Anarchism in Brazil

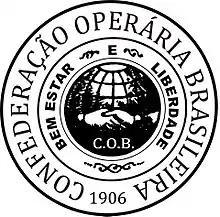

With the rise of the labor movement, the First Brazilian Workers' Congress was held in April 1906 in Rio de Janeiro's Centro Galego. At first, only socialists could participate, with "revolutionary elements ... prohibited". The anarchists, however, were present among the 43 delegates, including Edgard Leuenroth, Joaquim Mota Assunção, Luiz Magrassi, and Alfredo Vasques. They represented 28 associations—mainly industrial branches but also other industry: railroads, warehouses, coffee shops, stevedores, and the service sector. Anarchist proposals codified their revolutionary syndicalism into the labor movement, as unions participating in the congress signed common resolutions on union neutrality, federalism, decentralization, direct action, and the general strike. This revolutionary syndicalism program let various political and religious positions coexist, unified in the economic struggle common to the workers they represented. The Congress also created the Brazilian Workers' Confederation (COB), founded in 1908, and its official press organ, "A Voz do Trabalhador".